List of diplomatic missions in Eswatini

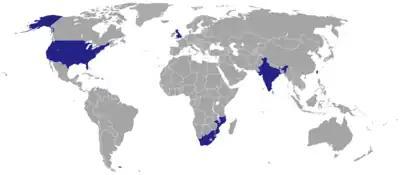
Diplomatic missions in Eswatini

This is a list of diplomatic missions in Eswatini (formerly known as Swaziland). At present, the capital city of Mbabane hosts seven embassies/high commissions.